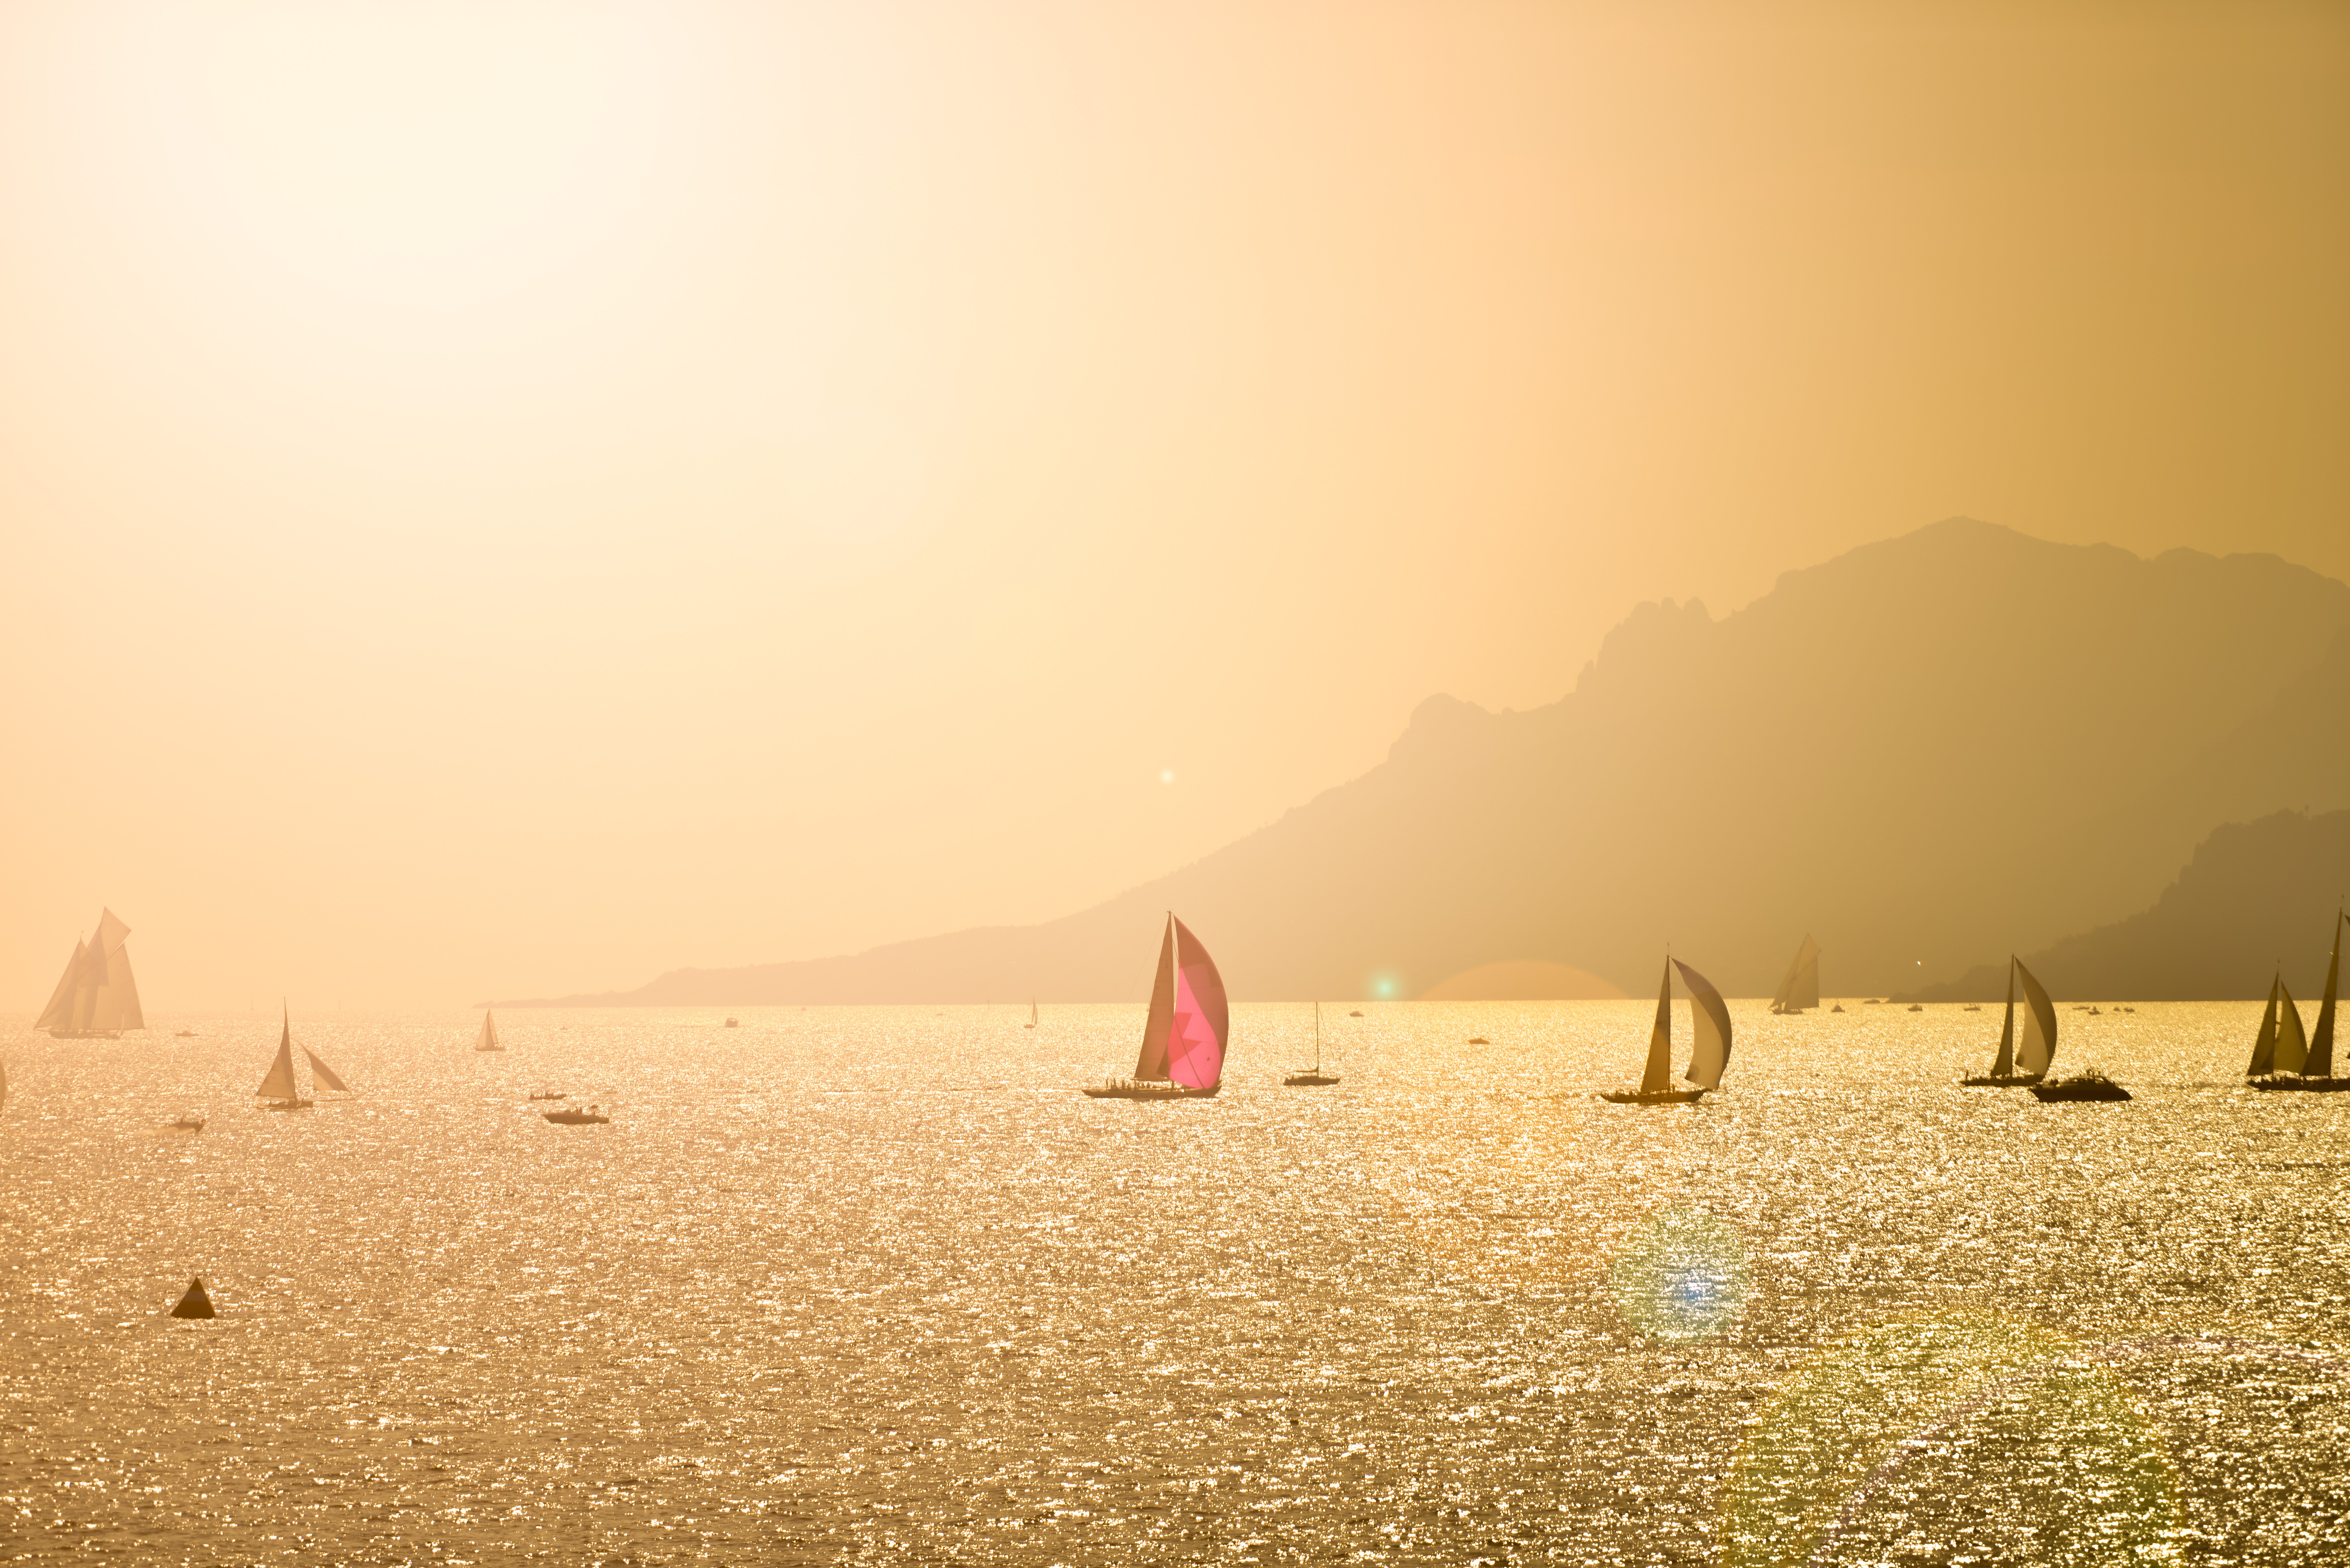
beach, sea, coast, water, sand, ocean, horizon, sunshine, sun, sunrise, sunset, sunlight, morning, shore, wave, wind, dawn, summer, dusk, sailing, seascape, bay, freedom, leisure, body of water, sports, boats, bright, marine, backlight, sailboats, regatta, atmospheric phenomenon